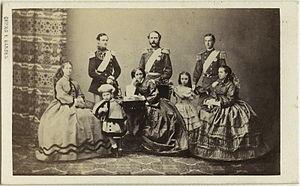
Christian IX est roi de Danemark du 15 novembre 1863 au 29 janvier 1906. Il fut surnommé le « beau-père de l'Europe », ayant marié plusieurs de ses enfants à des héritiers de familles royales européennes.
Georg Emil Hansen était un photographe danois de la seconde moitié du XIXᵉ siècle. Il eut son propre studio de photographie et devint un photographe de la famille royale danoise.